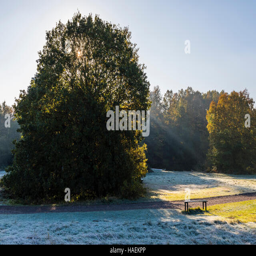
early morning sun bursting through a tree